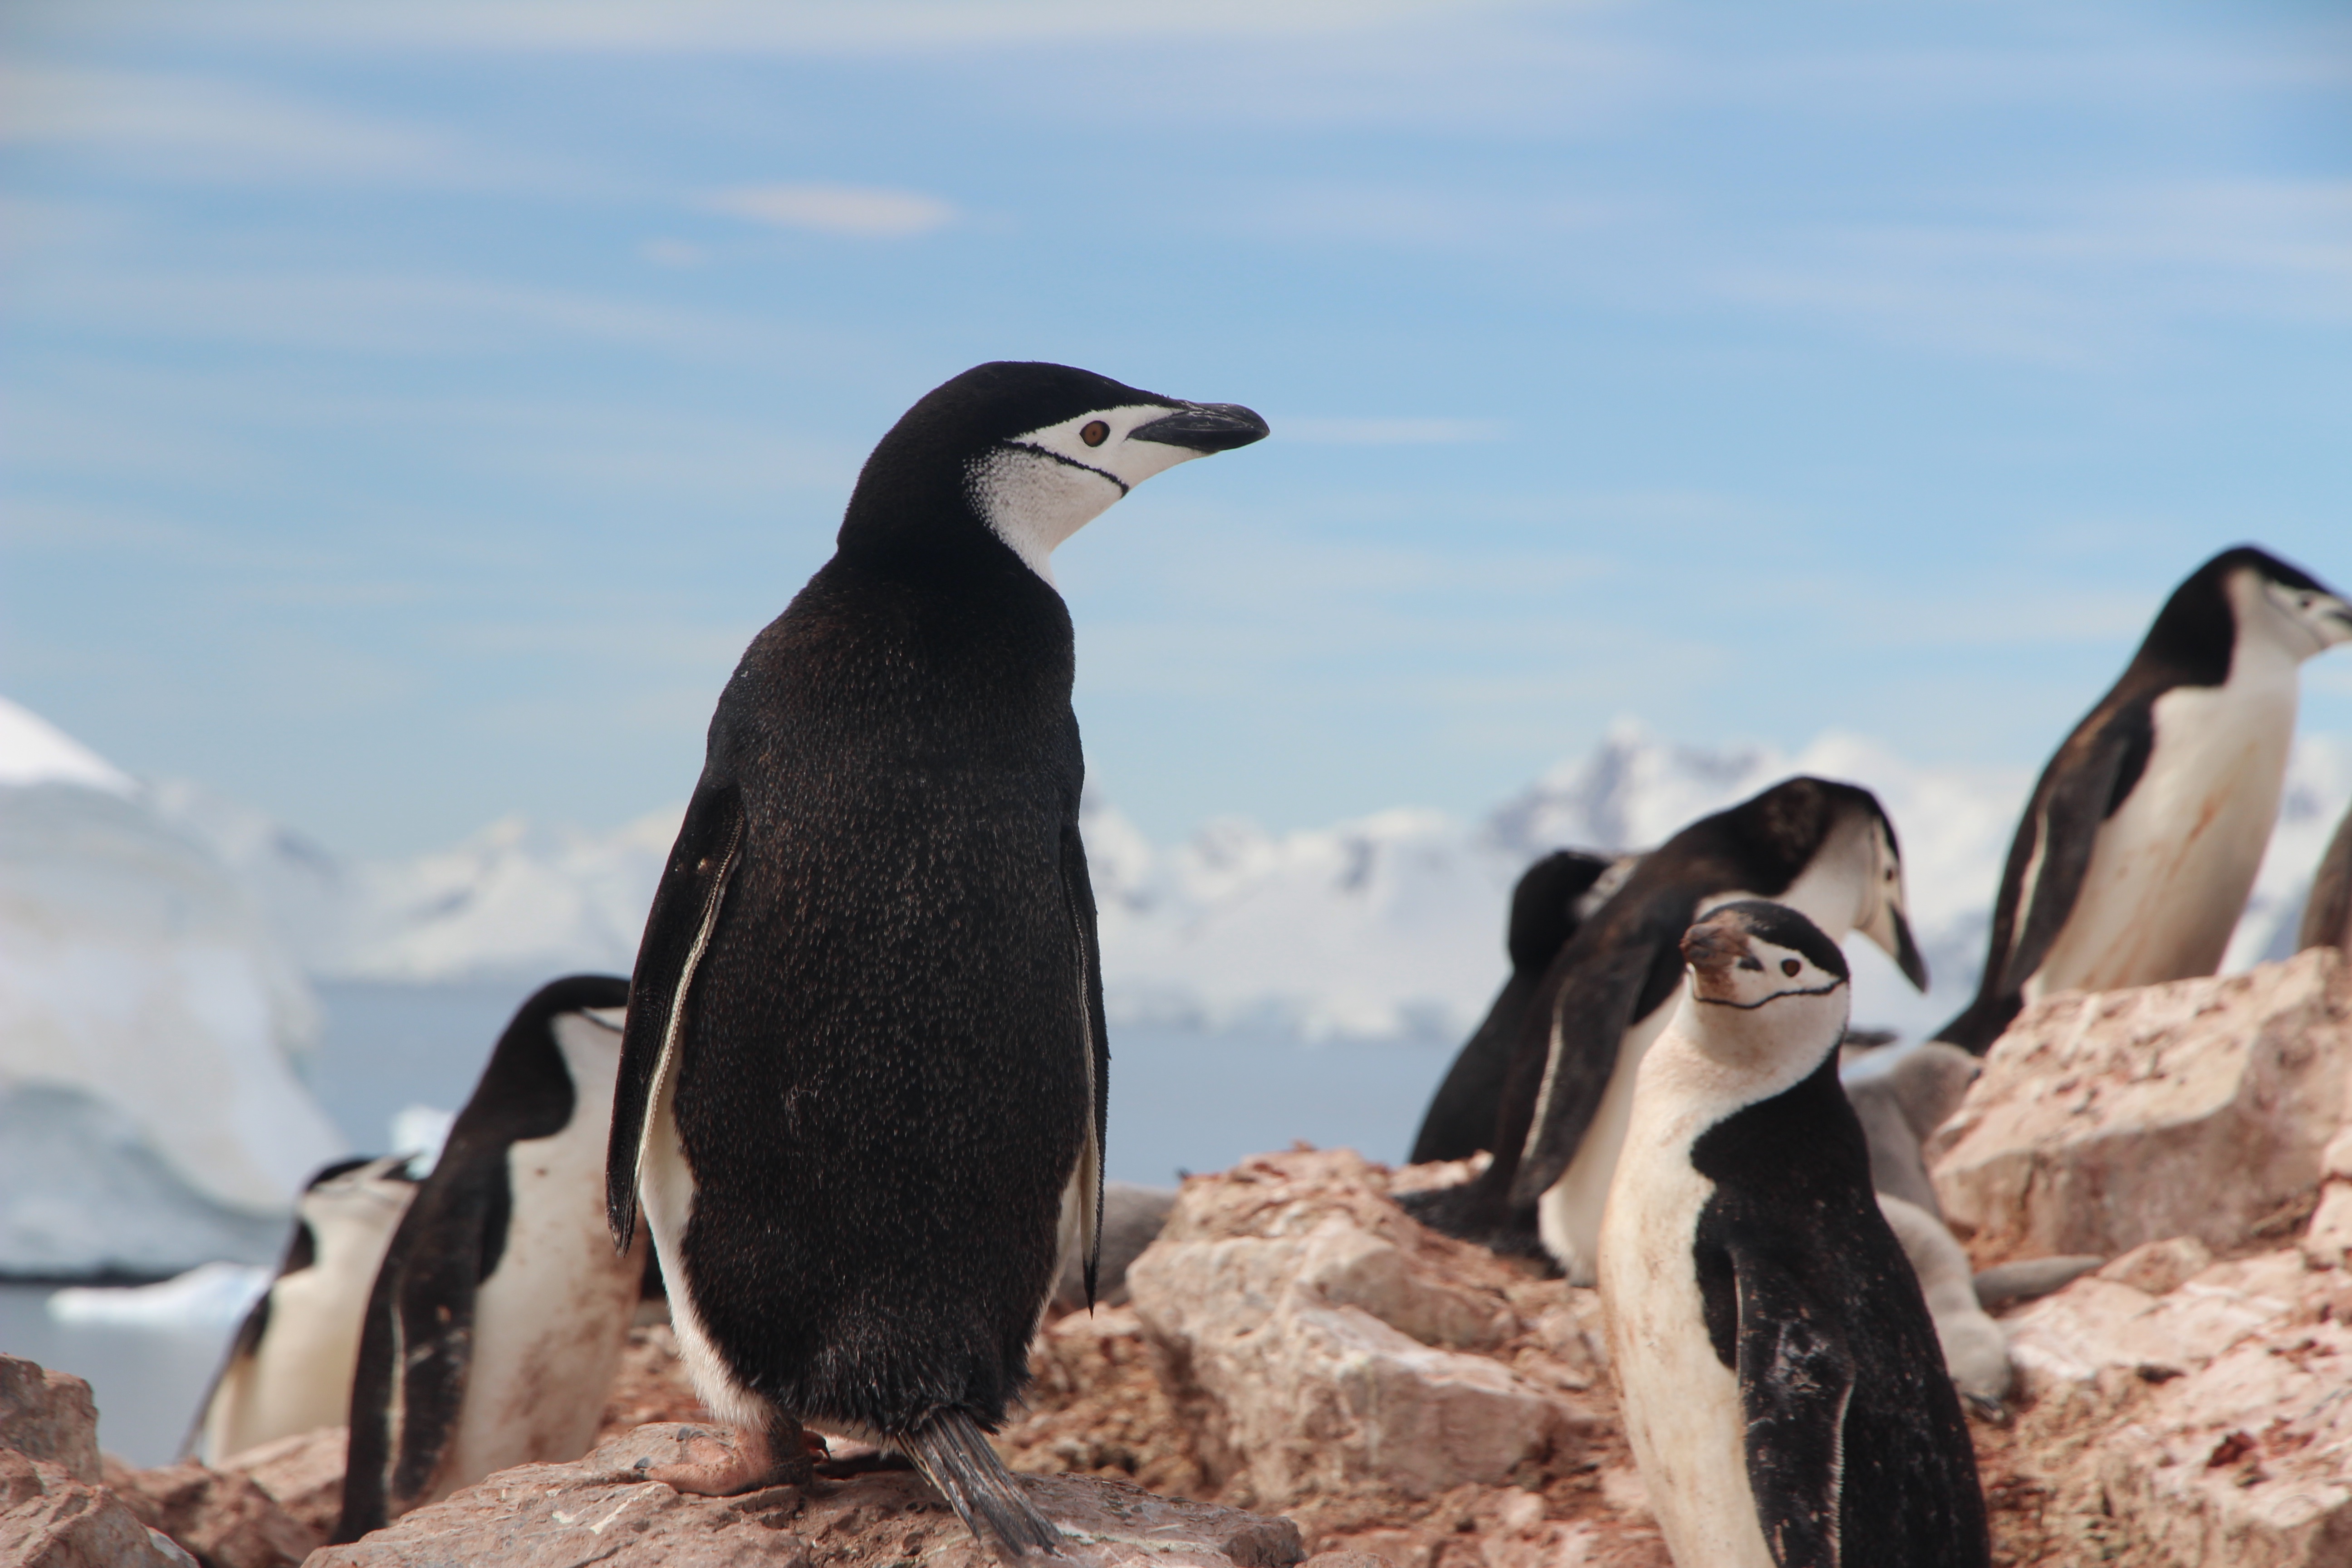
snow, bird, cute, wildlife, beak, fauna, penguin, rocks, birds, animals, vertebrate, penguins, flightless bird, king penguin